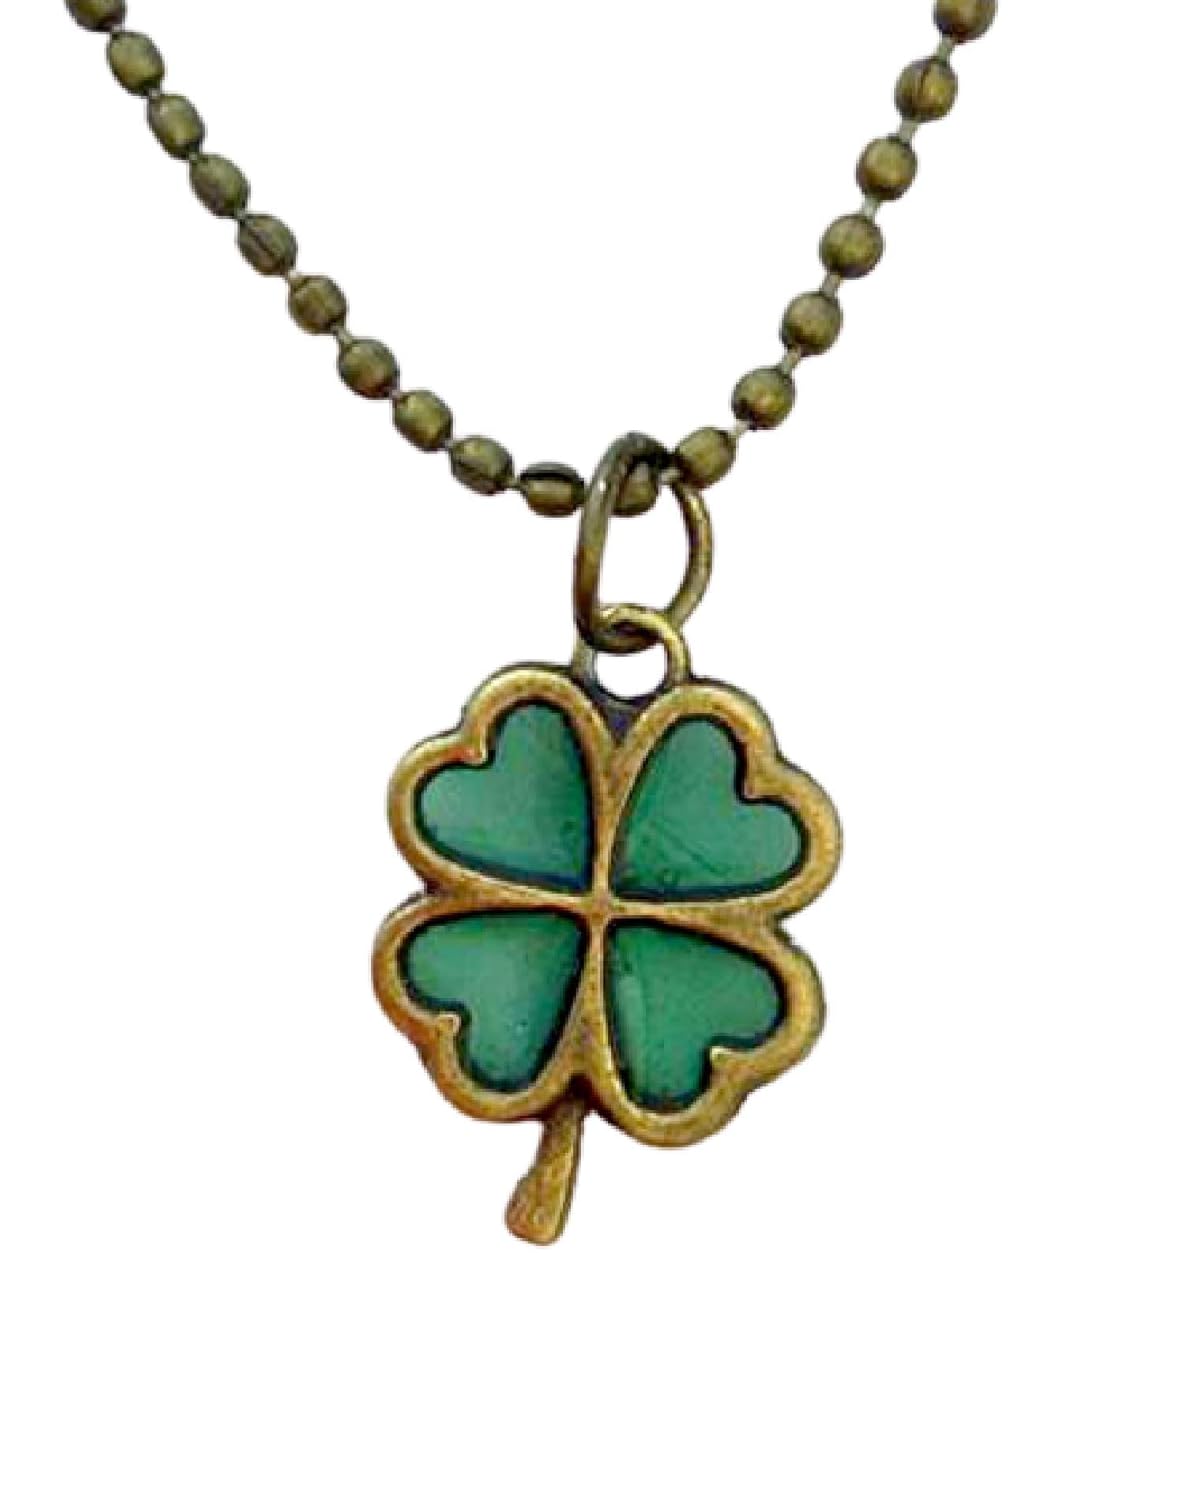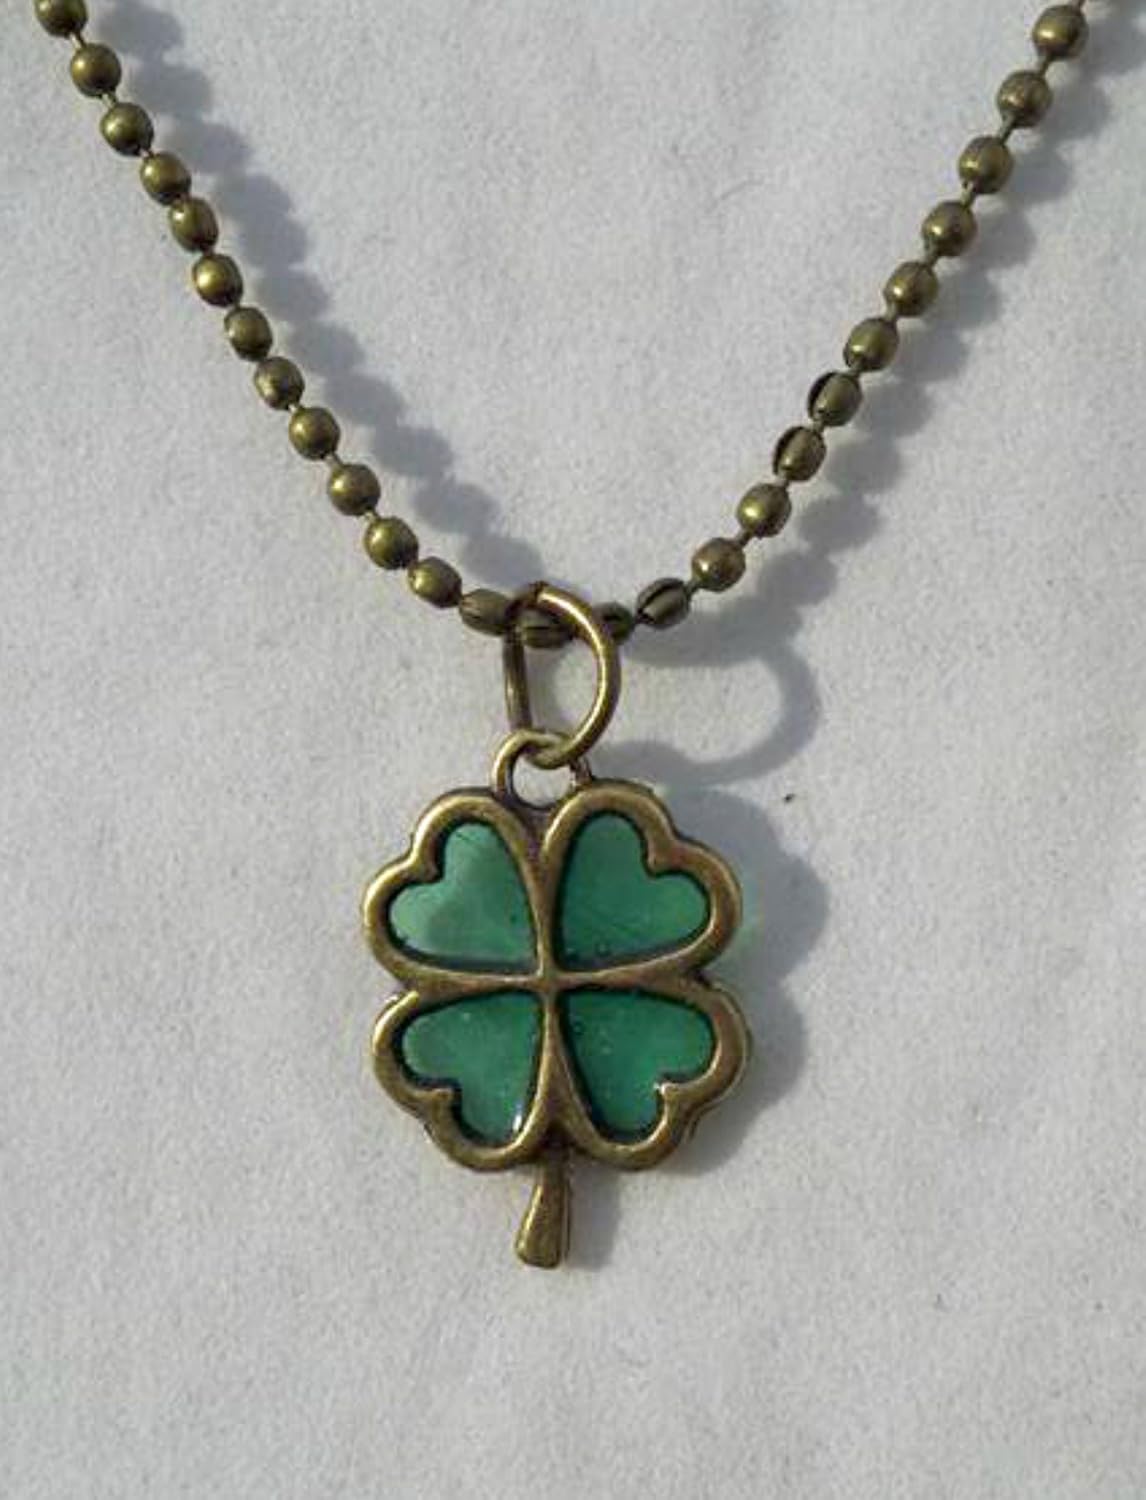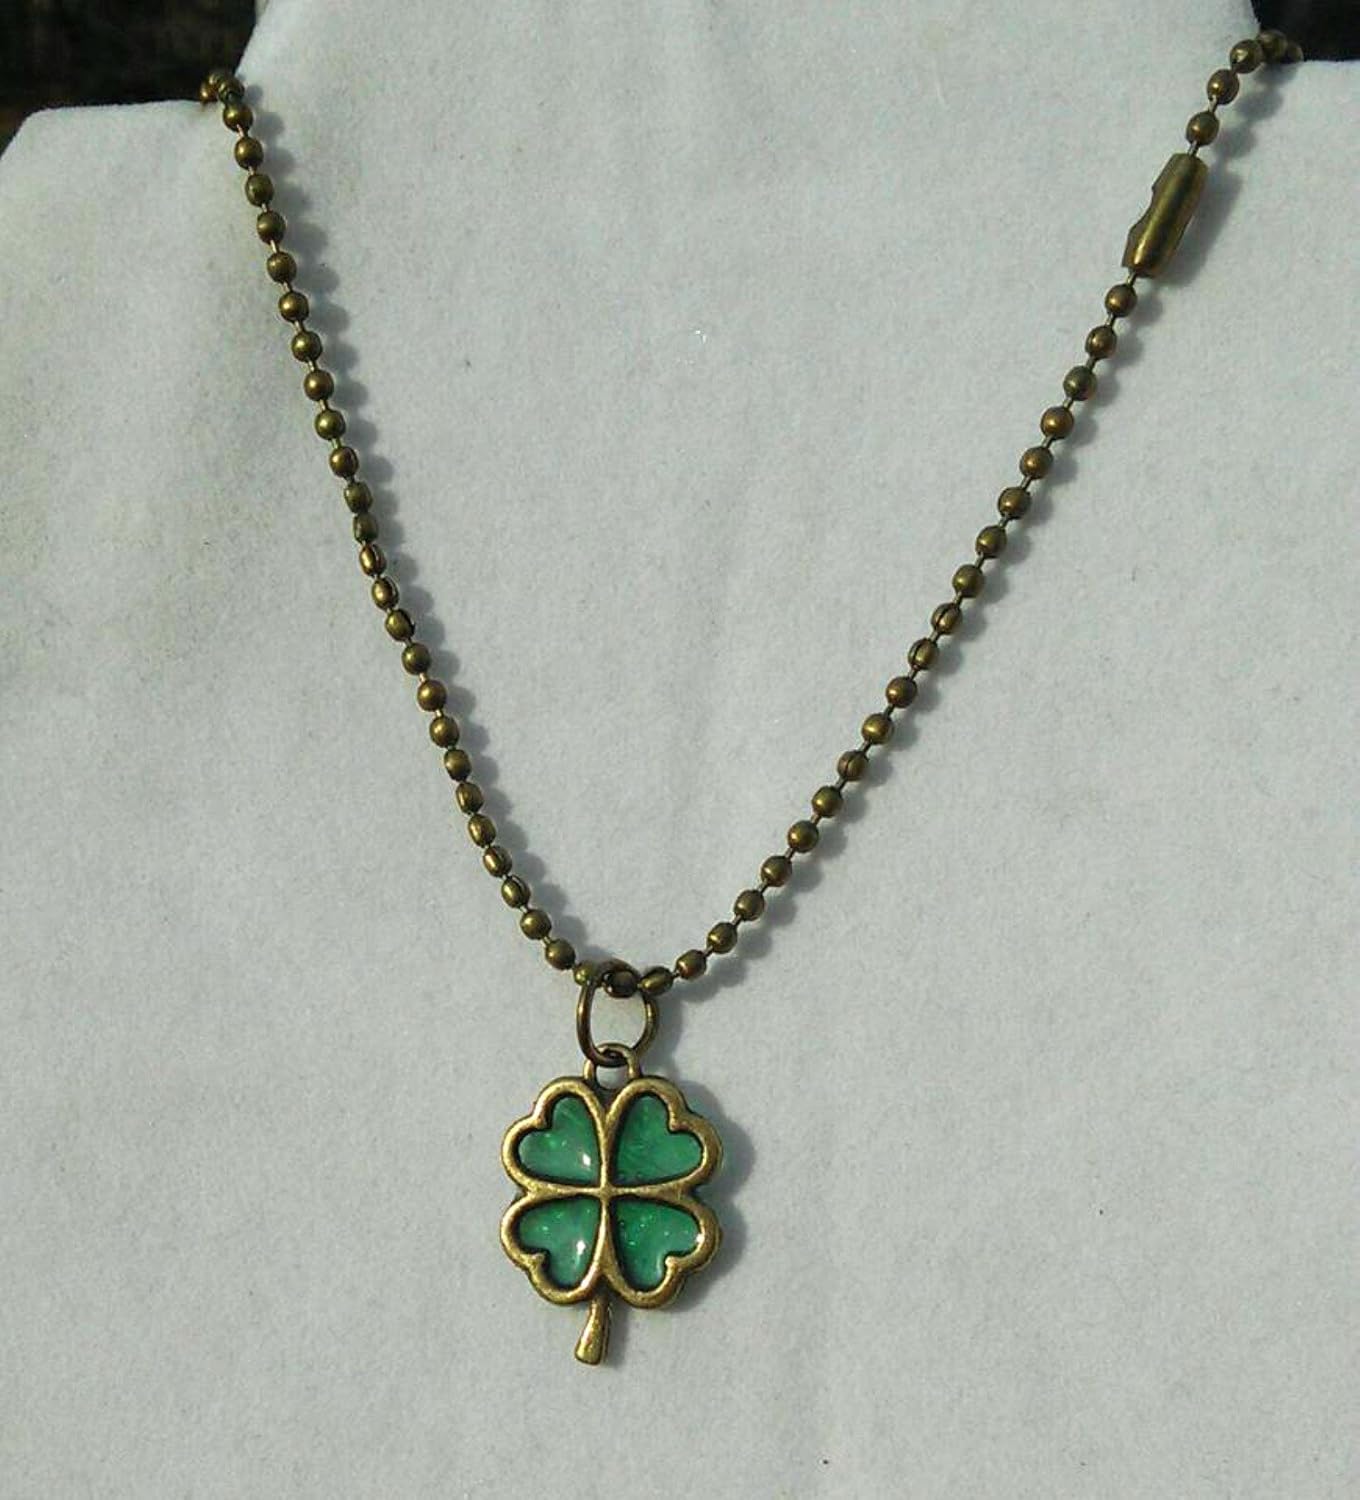
Luck of the Irish Shamrock Four Leaf Clover Pendant Necklace 24 Inch Chain St Patrick's Day
Category: Handmade
Add a little luck in your life with our Luck of the Irish antique bronze four leaf clover. The four-leaf clover, or shamrock, superstition is one of good luck. Our hand crafted Clover Charm measures 23 x 17 mm and has an emerald green center for the leaves. This beautiful pendant necklace Comes with a 24 inch bronze ball chain or black cord chain. It is the perfect St. Patrick's Day gift for a woman or a man.
Features: Handmade Clover pendant necklace | Bronze with green 4 leaf shamrock pendant | Great gift item; perfect for St. Patrick's Day